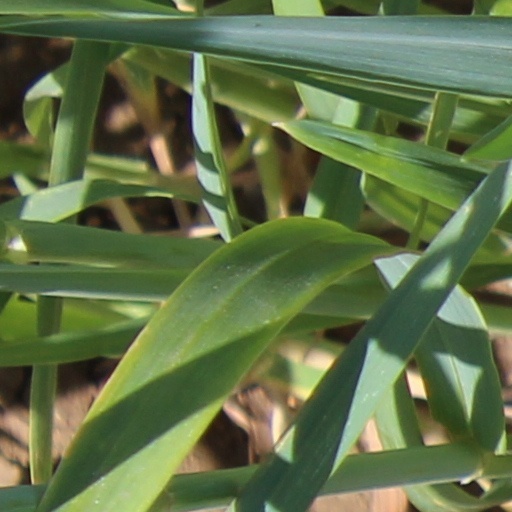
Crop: wheat